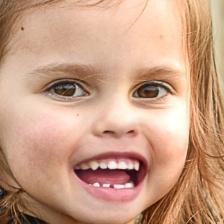
Label: faces